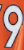
Number: 9